Mohabbatein

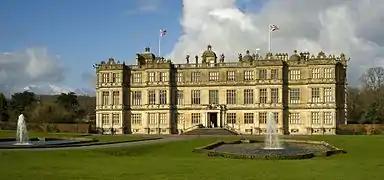

Sharmishta Roy, a frequent Yash Raj collaborator, worked as the production designer. She recalled the experience as creatively demanding, particularly in personalising each space to reflect the narrative. “The challenge is in individualising, in personalising each house to suit the script and the characters,” she told "Rediff.com". Roy designed 13 to 14 distinct sets for the film, including Narayan Shankar’s stone-heavy office, for which she sourced props from Lohar Chawl in Mumbai.